Park Chan-yong (footballer)

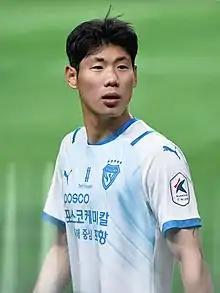
Park with Pohang Steelers in May 2022

Park Chan-yong (born January 27, 1996) is a South Korean football player. He plays for Pohang Steelers.